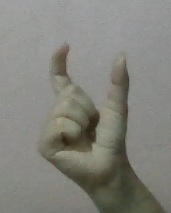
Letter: nun